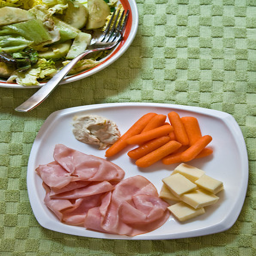
A white plate with food sitting next to a bowl of salad.
A snack of ham, cheese, and carrots has been prepared.
A plate with ham cheese and carrot sticks
Two plates of food sitting on top of a table.
An assortment of food sitting on a plate